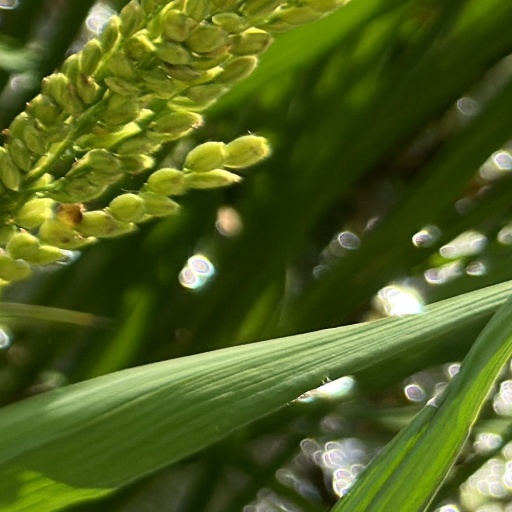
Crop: rice